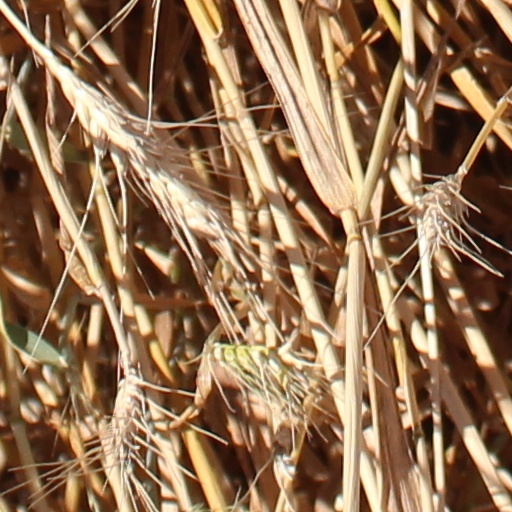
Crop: wheat